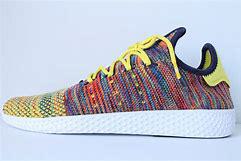
Brand: Adidas
Model: PW Tennis HU